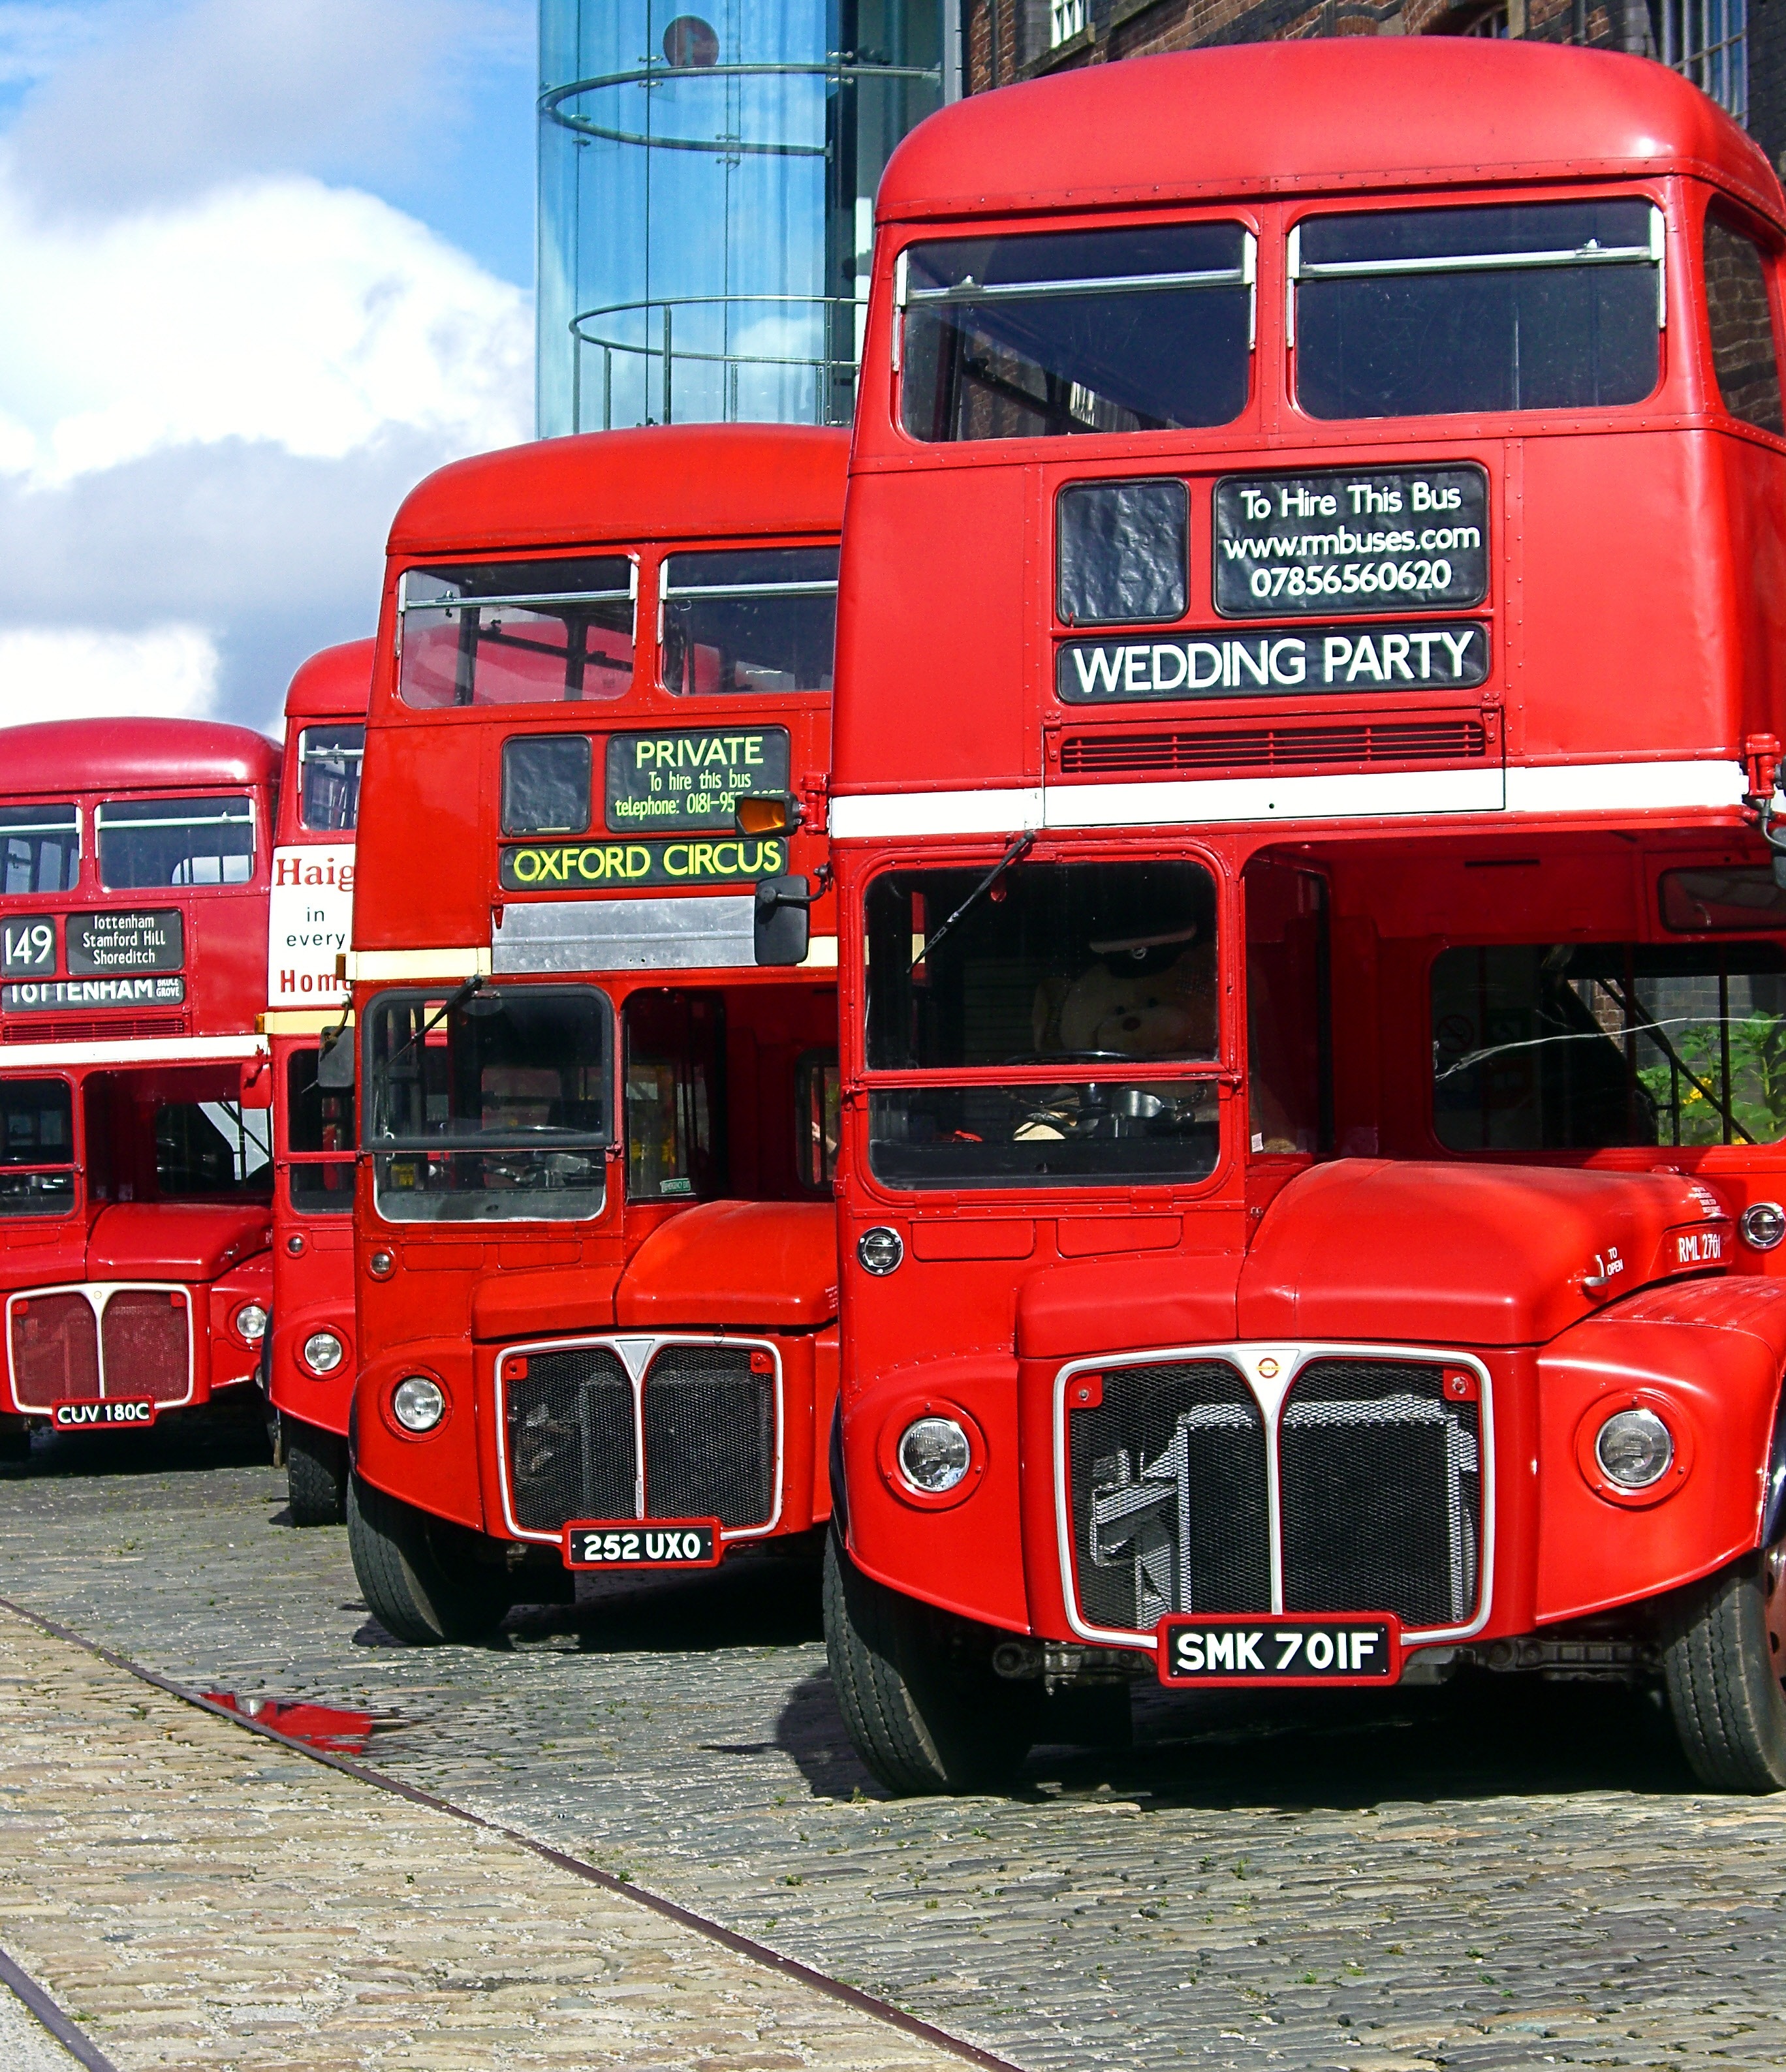
car, travel, transportation, transport, truck, red, vehicle, public transport, motor vehicle, bus, london, tour, traveling, coach, double decker, antique car, double decker bus, land vehicle, luxury vehicle, fire apparatus, touring bus